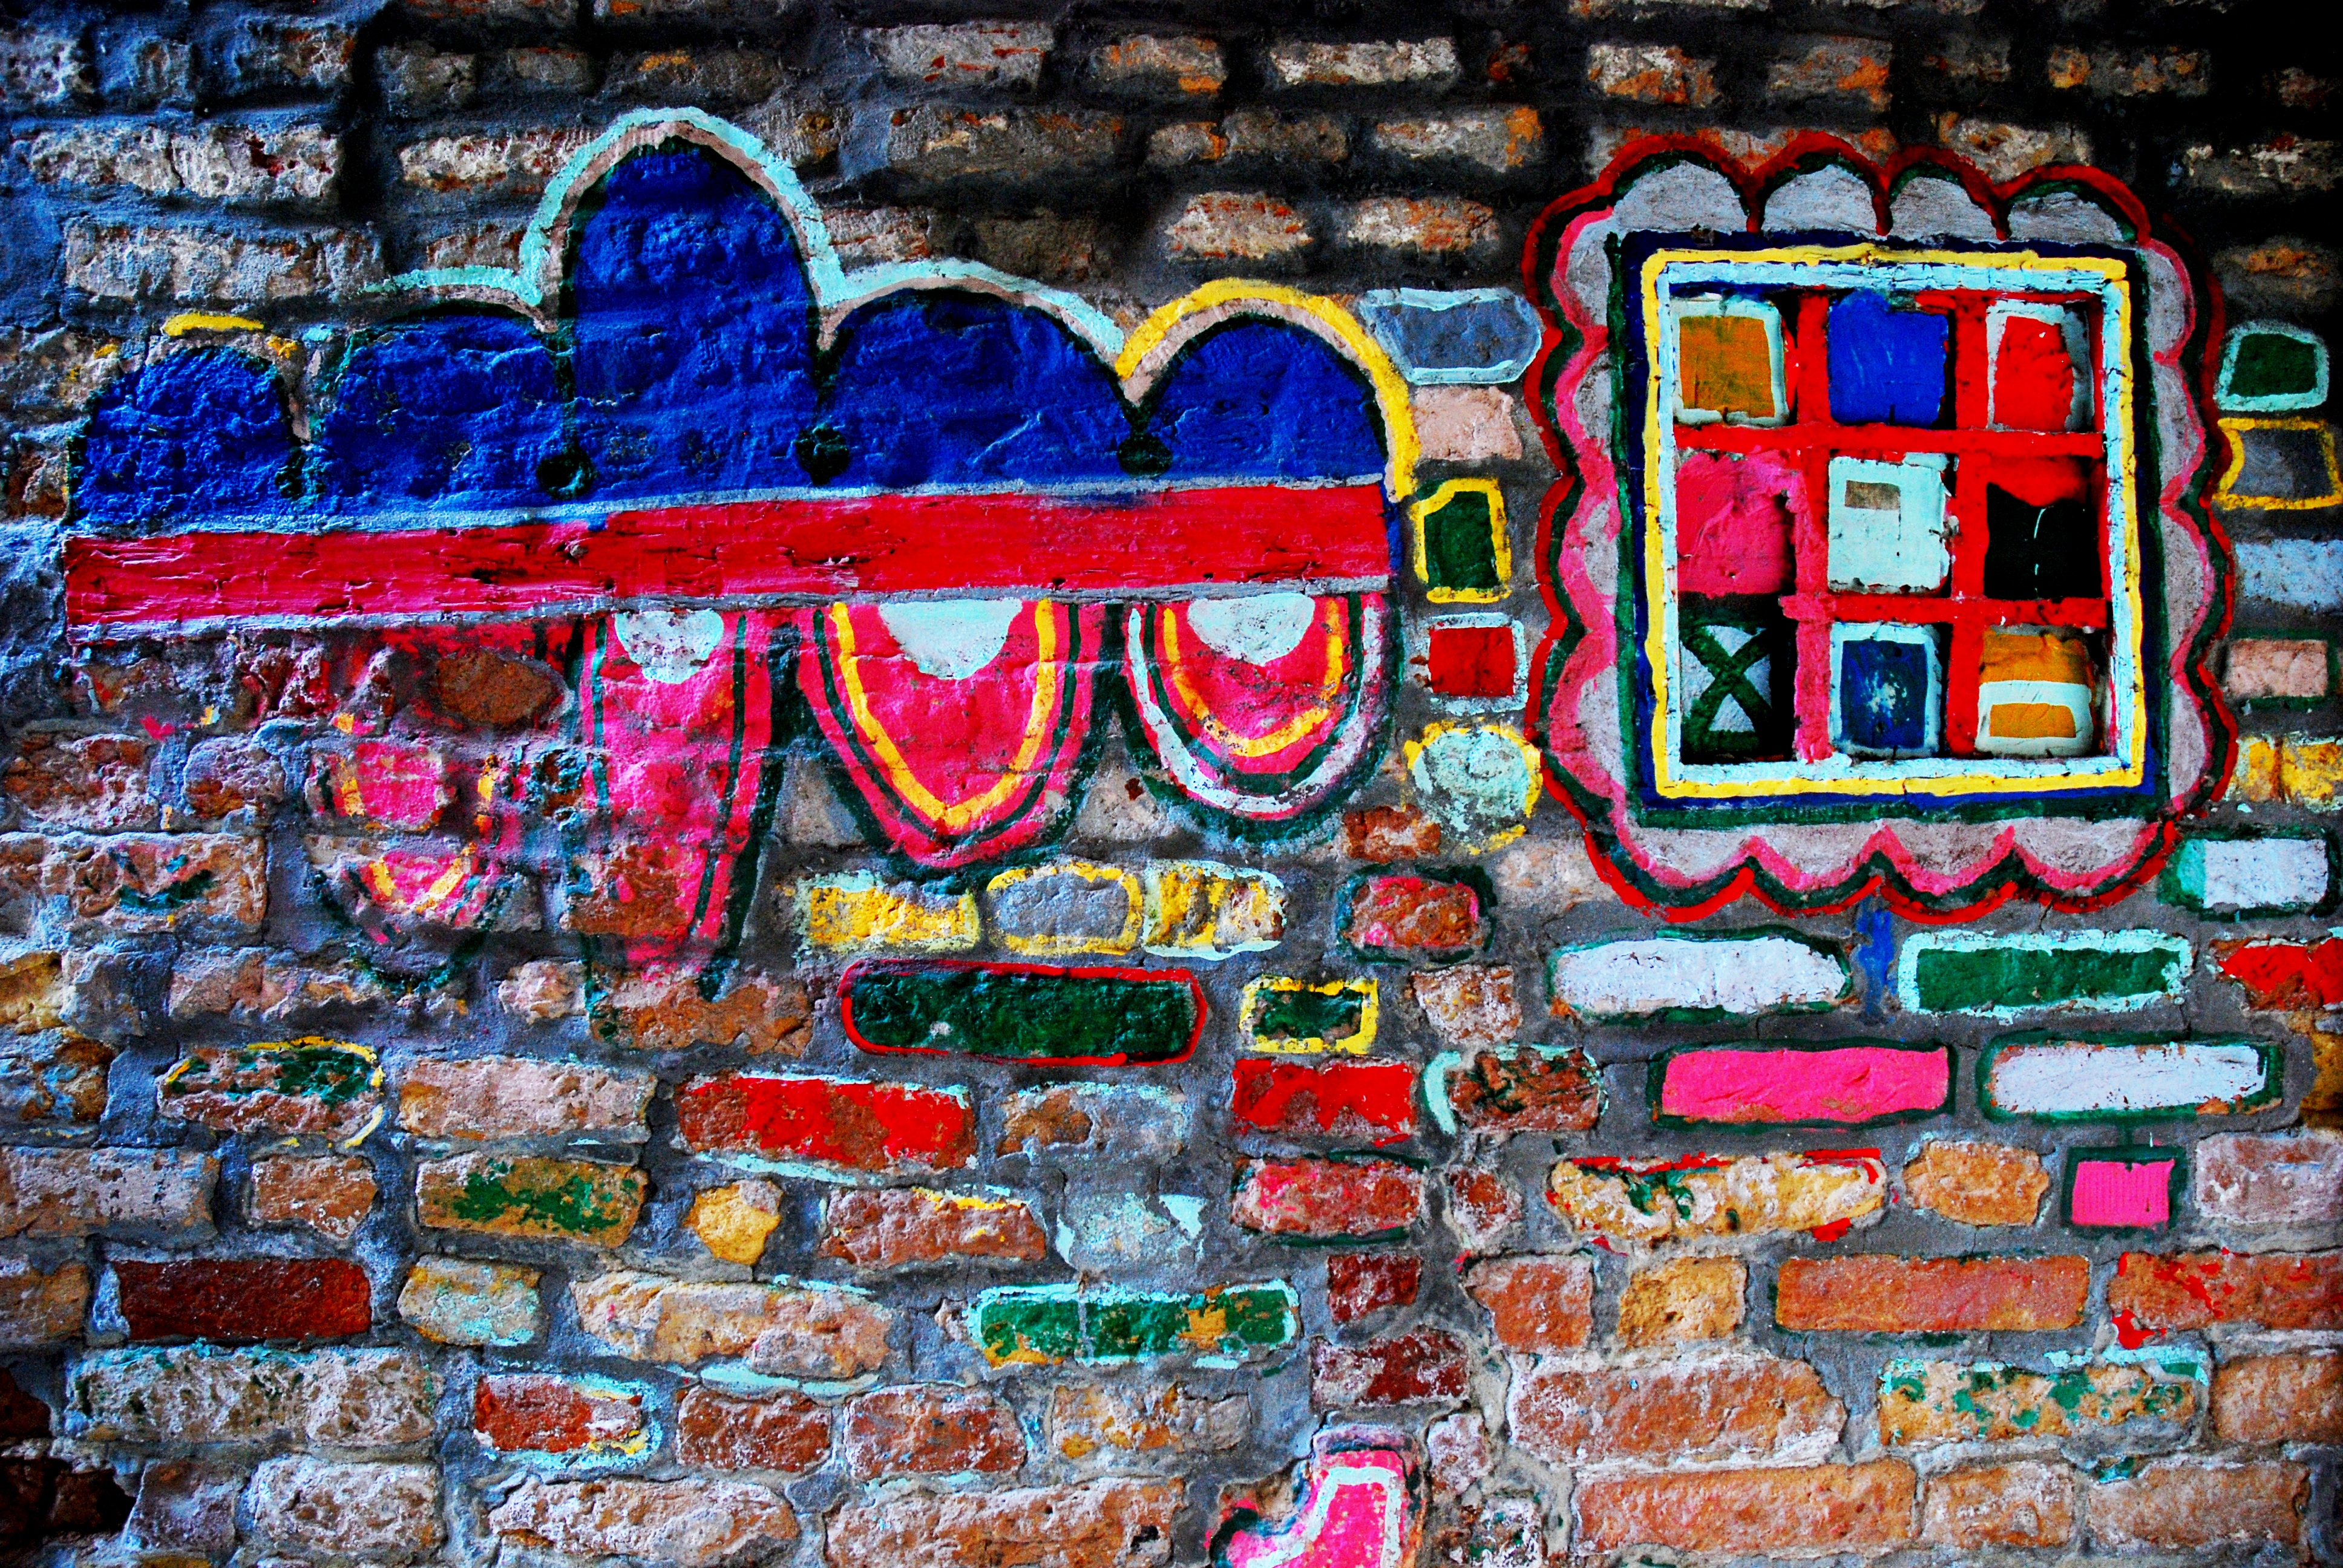
city, wall, color, venice, brick, graffiti, art, urban area, human settlement